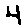
Label: 4